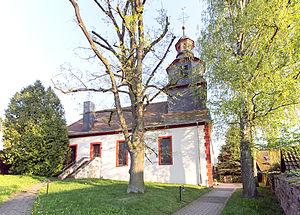
Ranstadt est une municipalité allemande située dans le land de la Hesse et l'arrondissement de Wetterau.